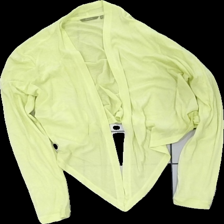
View: front
Type: Jacket
Category: Ladies
Brand: Not in the list
Brand text on label: sandwich
Colors: Yellow
Material: 52% cotton 48% visc
Cut: Cropped
Size: M
Season: All
Price range: <50
Recommended usage: Reuse